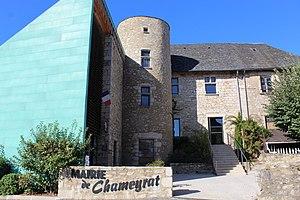
La mairie
Chameyrat est une commune française du département de la Corrèze dans la région Nouvelle-Aquitaine, en France.